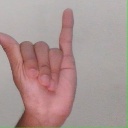
अक्षर: य